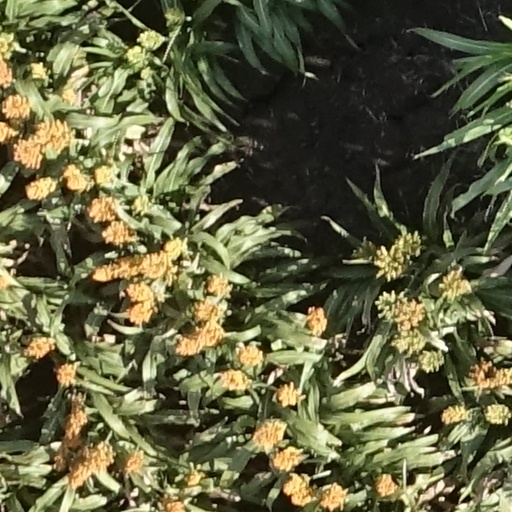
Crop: sorghum